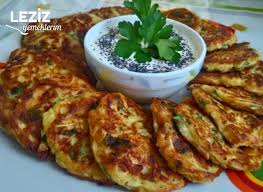
Yemek: mucver